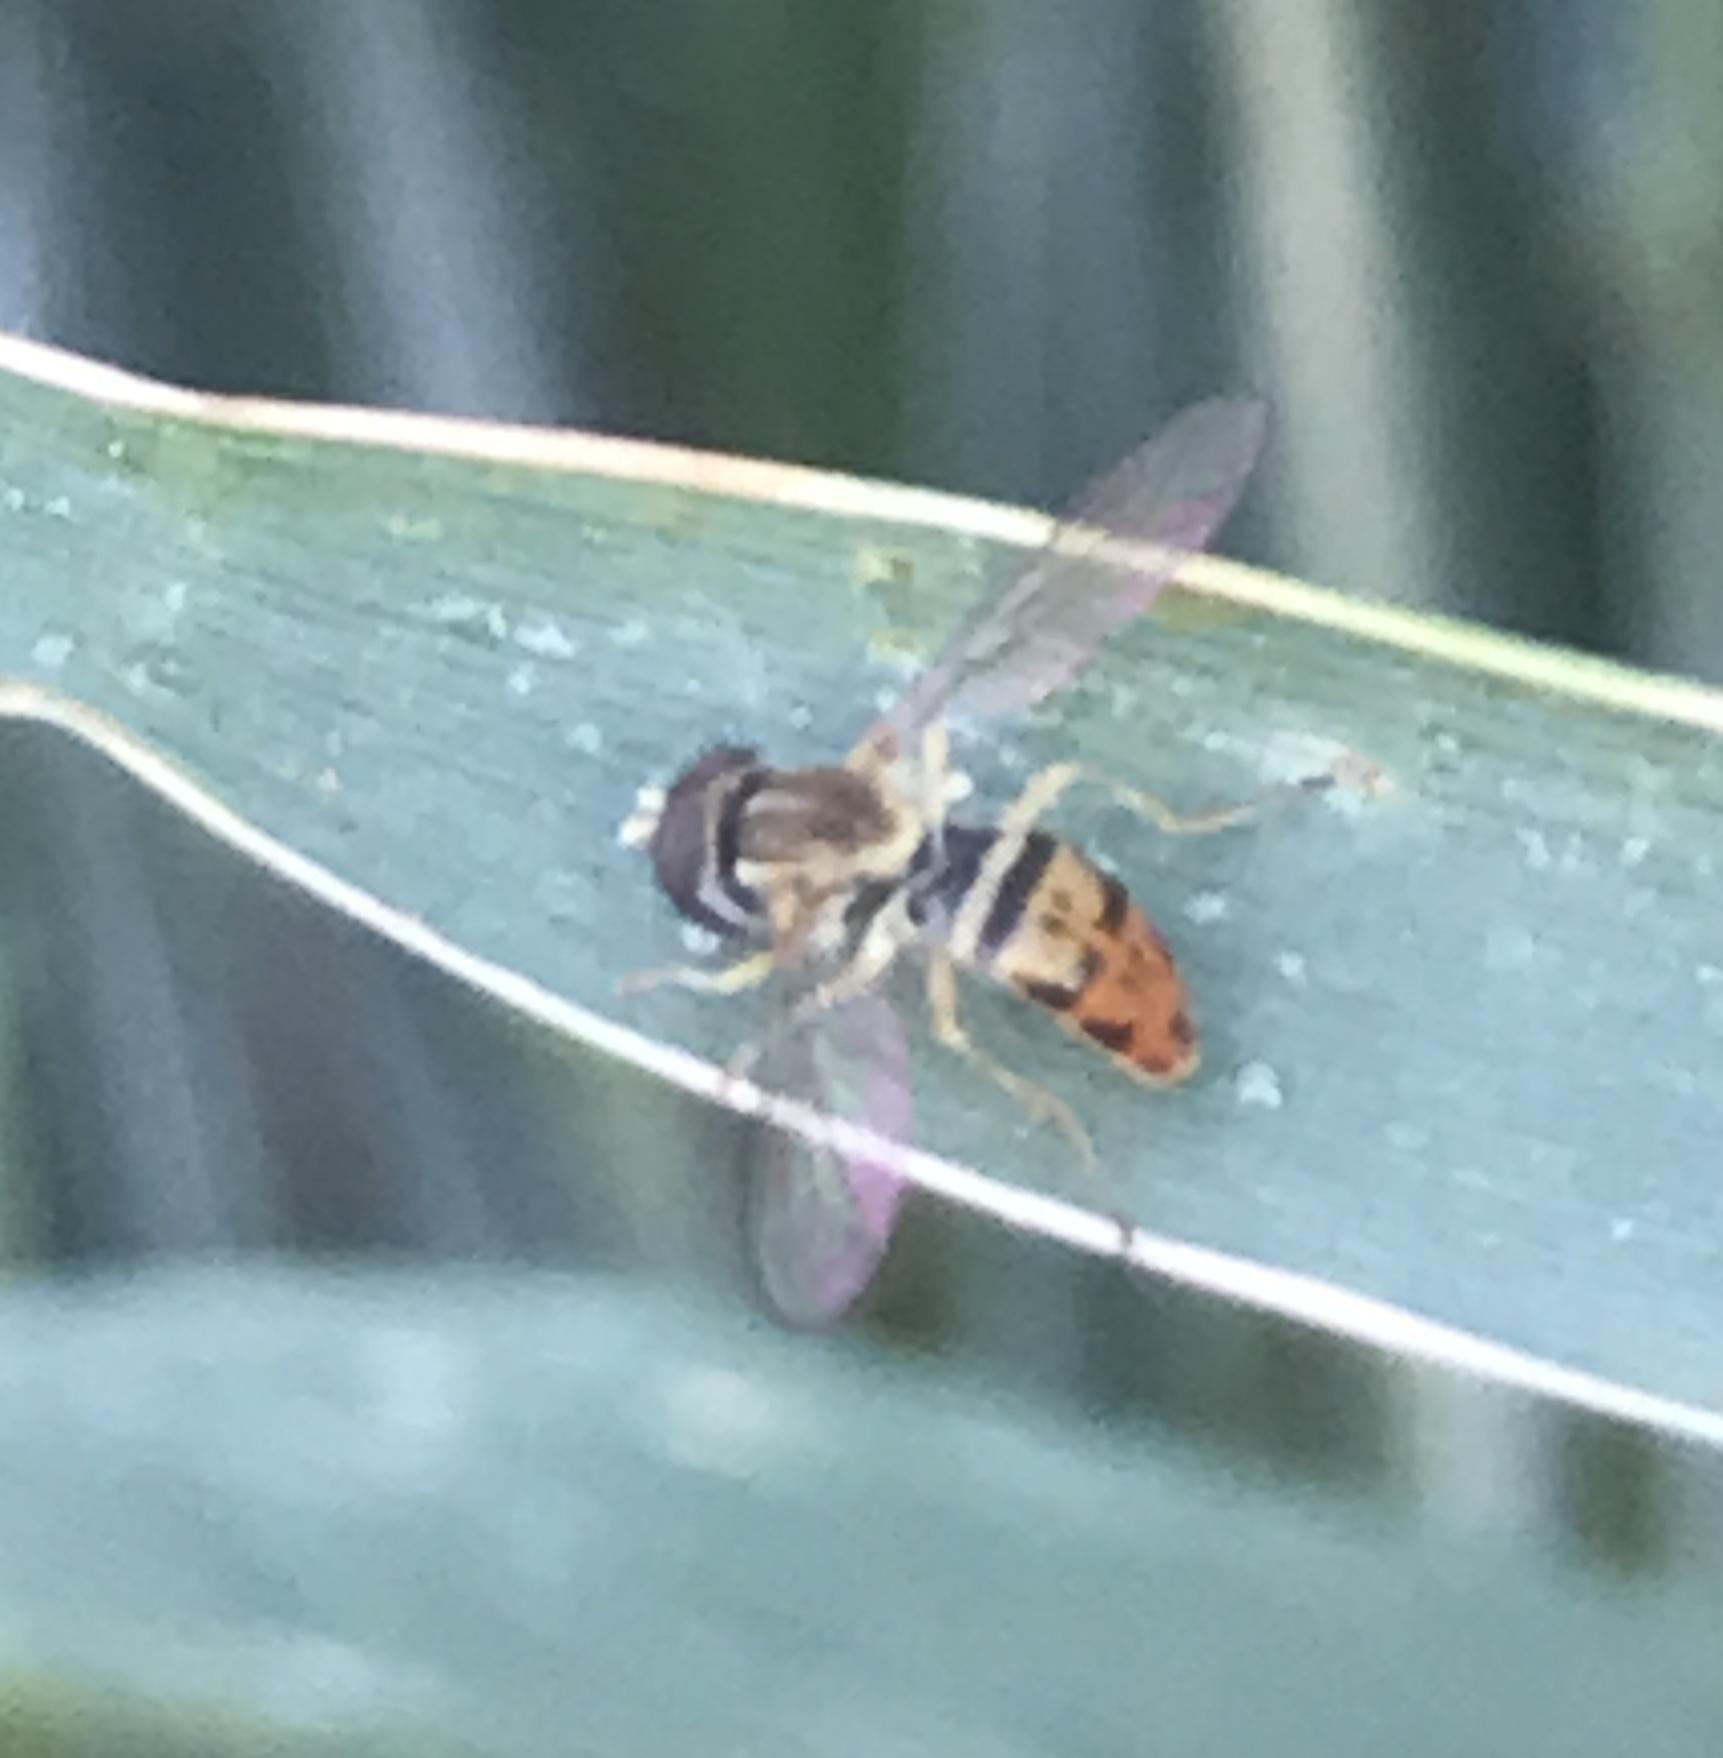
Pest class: predators